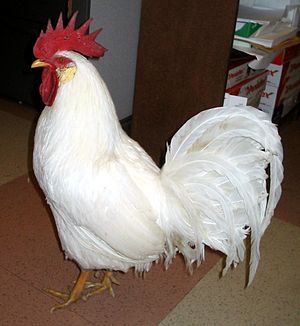
Italiener (hønserace)
Hvid Italienerhane
Italiener er en hønserace, der stammer fra Italien. Hanen vejer 2,2-3 kg og hønen vejer 1,75-2,5 kg. De lægger årligt over 200 hvide æg à 56-62 gram. Racen findes også i dværgform.